Saturn Corporation

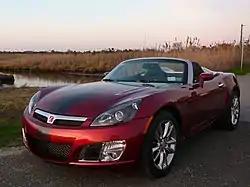
2009 Saturn Sky

Saturn introduced its long-awaited SUV model in 2002 with the release of the first generation Saturn Vue. The design featured a 5-door spaceframe layout with the plastic body panels long-familiar to the brand. The Vue released with, similarly to the L-Series, an Ecotec I4 (L61) and V6 (L81). In an unorthodox move for the traditionally American-branded, Japanese-competitive brand, the Vue shed the L81 V6 option in 2004, instead opting for a Honda J35S1 V6. The I4 also could be coupled with GM's first passenger car CVT, albeit for only three years, as by 2005 the CVT option had been discontinued due to poor dependability. Both front-wheel-drive and all-wheel-drive were available, though for the first year and a half of sales, the V6 option was AWD exclusively. 2004 brought about the Red Line model, as well, which featured the same Honda V6 in addition to an AWD powertrain, lower suspension, larger wheels, different body cosmetics, and an overall more luxurious interior. In late 2006, the Vue Green Line was released as a mild hybrid model, featuring a 2.4L Ecotec I4 (LE5), however now also with an electric motor's assistance. The Vue would be carried over into a second generation following 2007, even retaining its model trim levels, but it would not retain the definite Saturn-brand elements of the first generation. It would go on to lose its spaceframe construction and plastic body paneling in favor of the cues of the Opel Antara, that being the model it was badge-engineered from.